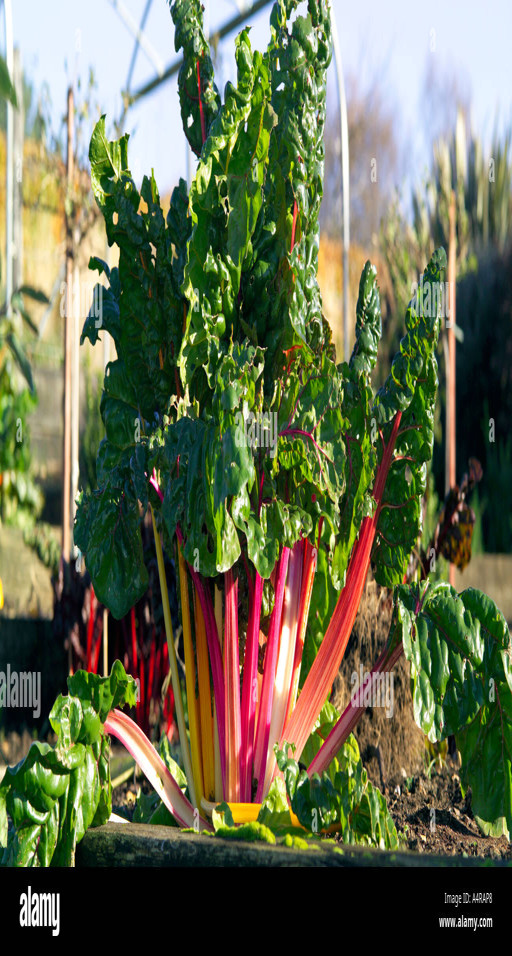
perennial plant with stalks of ripening rhubarb in a garden .